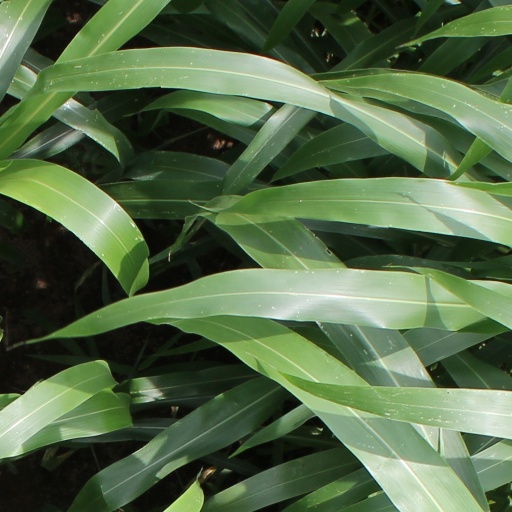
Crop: sorghum